Erasmus MC Sophia

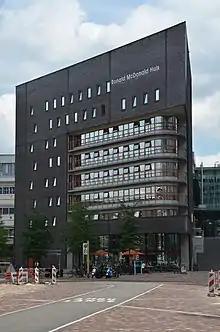
Ronald McDonald Sophia House in Rotterdam

Erasmus MC Sophia has its own TV studio, where 'Sophia TV' is made. This means twice a week live broadcasts are made for and by patients. Parents and their children can request a guest room in the Ronald McDonald House Sophia Rotterdam.